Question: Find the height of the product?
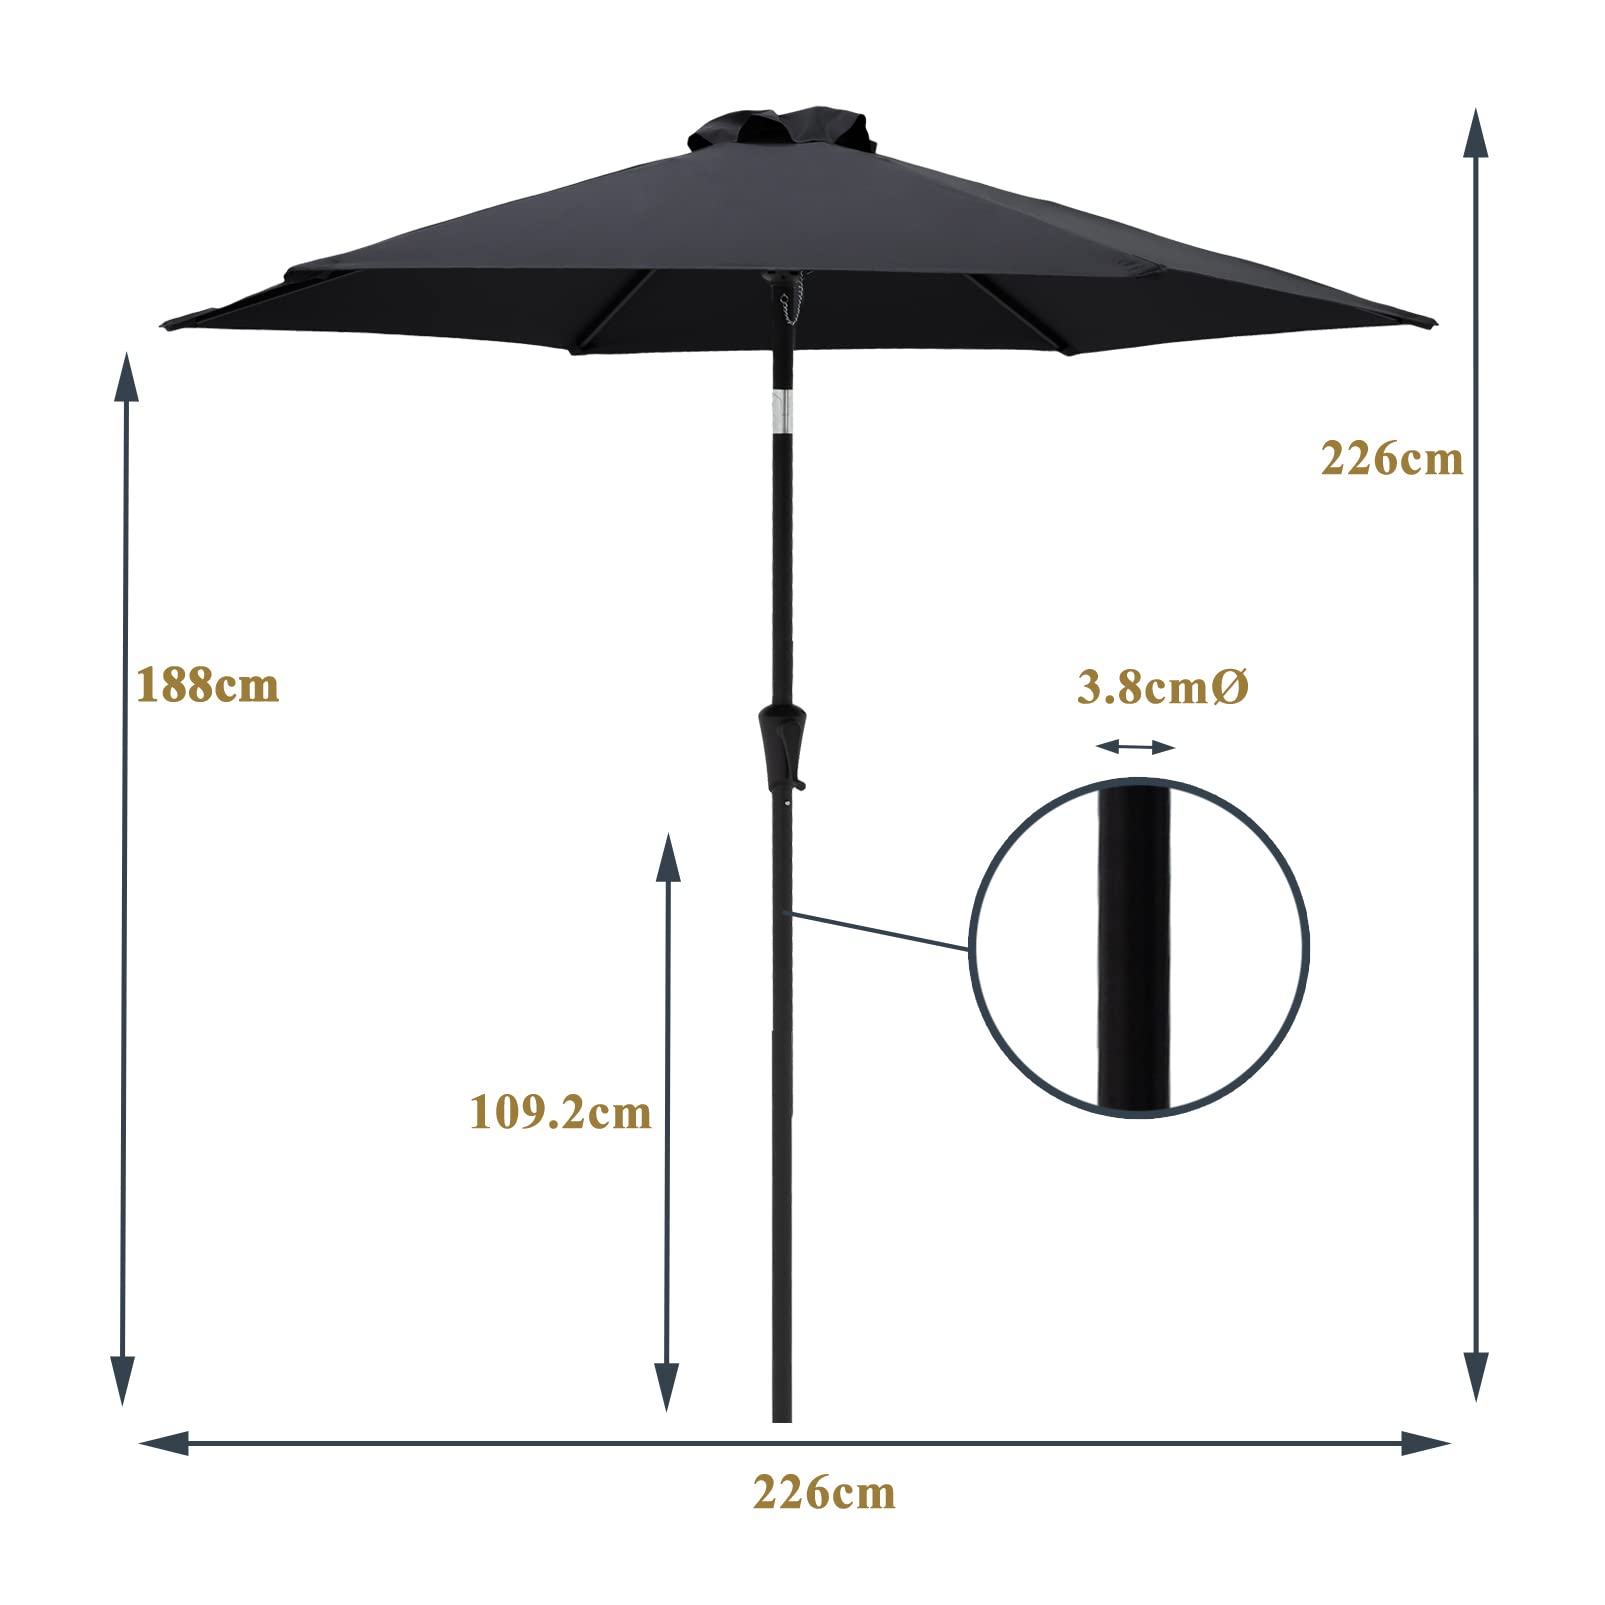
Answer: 226.0 centimetre